Toronto Reference Library

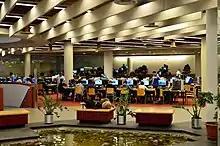
Computers are available for use at the Toronto Reference Library

Items are largely split between the different levels of the building by discipline and subject. Over of shelving is used to house the library's collection, with over 1.6 million items on its open shelves. As of March 2016, the library has approximately 15,000 vinyls in its collection.